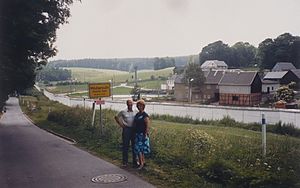
Mödlareuth
Grænsen i juni 1989
Mödlareuth er en by med ca. 40 indbyggere som ligger midt på grænsen mellem Bayern og Thüringen. I 41 år gik grænsen mellem DDR og BRD midt igennem byen. Vejafstanden til Berlin og München er omkring 300 km.